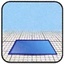
Concepts: Flat